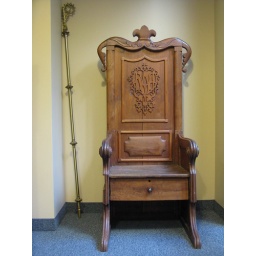
Beautifully carved wooden chair in the Visitor's Welcome Center at the abbey in Trappist, Kentucky.